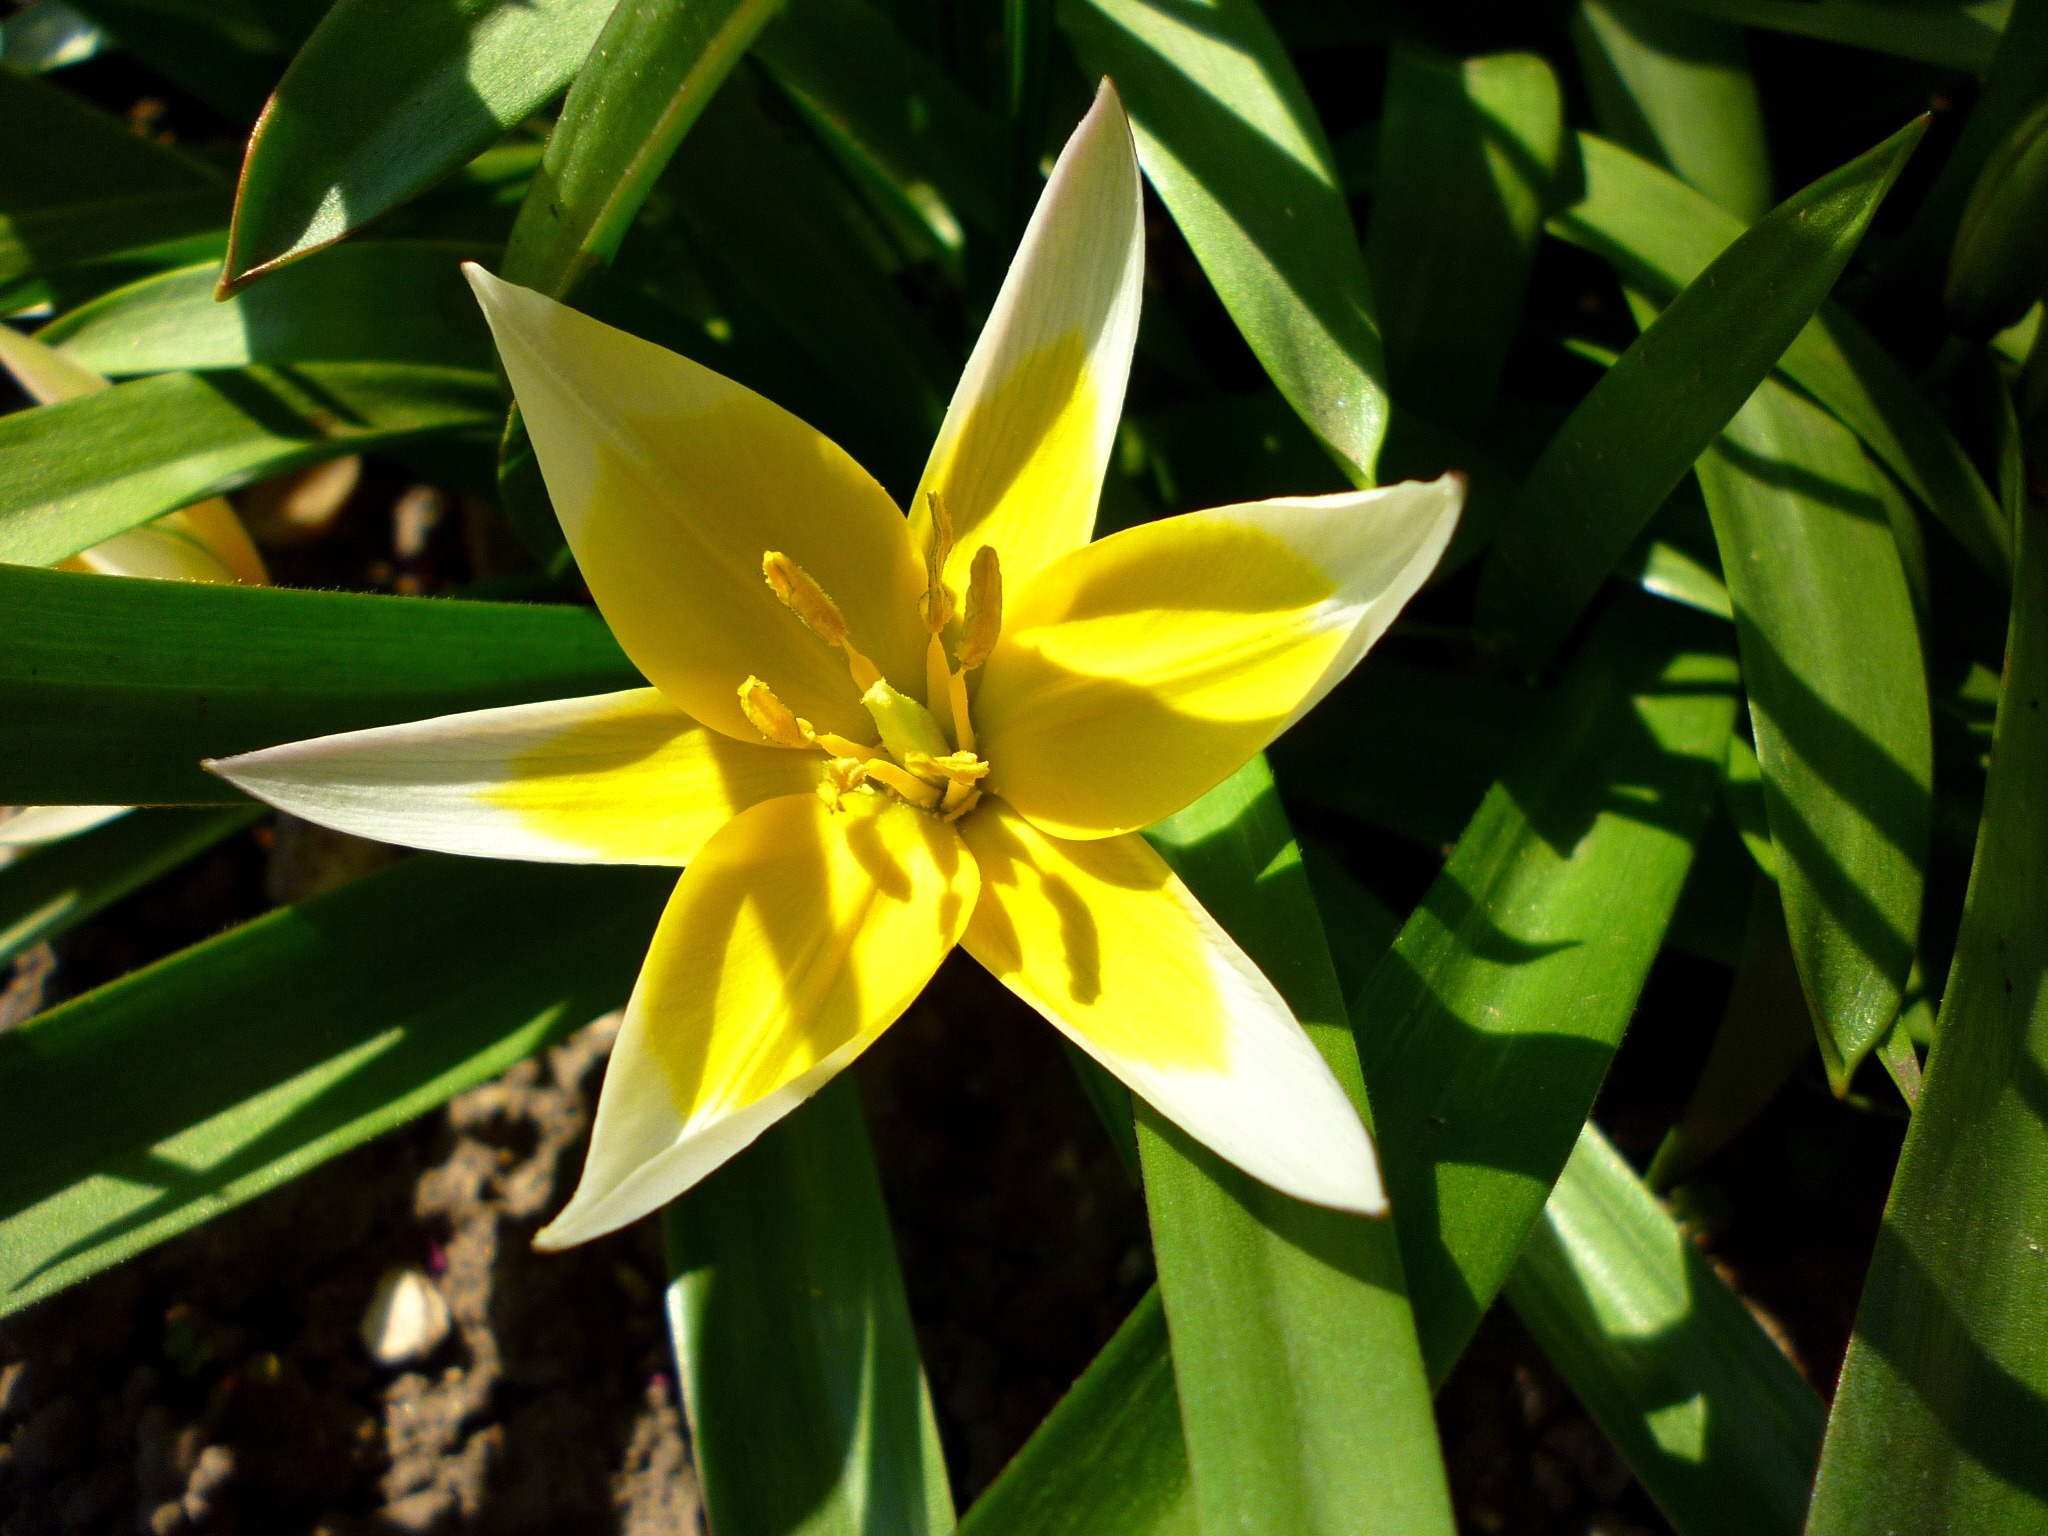
nature, plant, white, wheel, sunlight, leaf, flower, tulip, spring, green, botany, yellow, flora, march, narcissus, lily, macro photography, green leaf, flowering plant, jardin des plantes, plant stem, land plant, fawn lily, two color